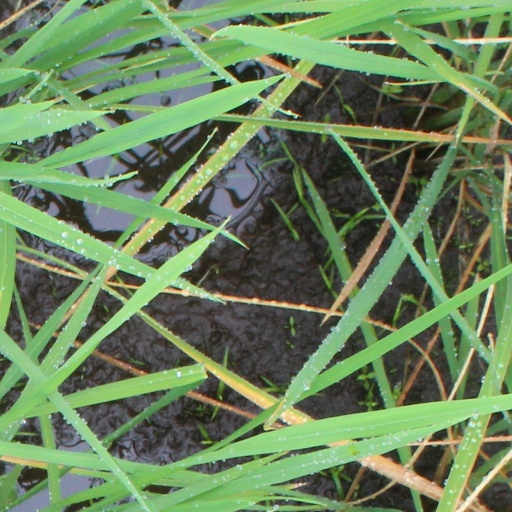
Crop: rice